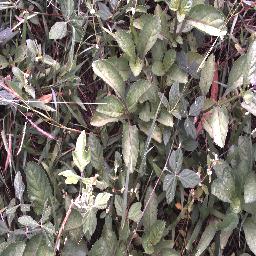
Label: snake_weed